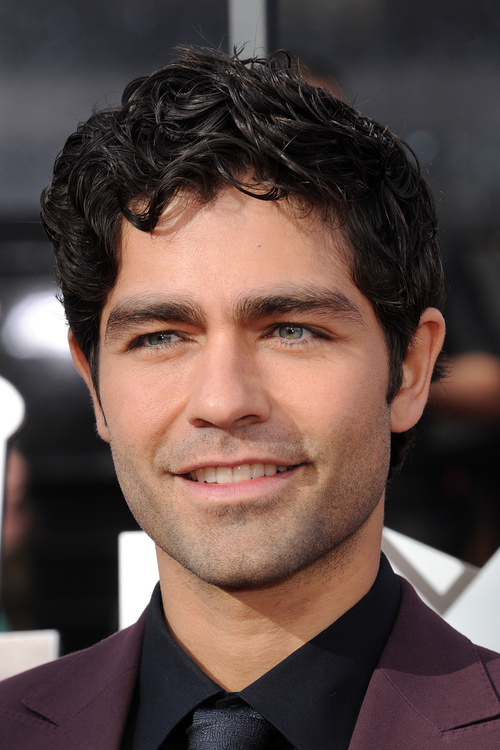
Portrait style: Real Portrait